NASA Outstanding Public Leadership Medal

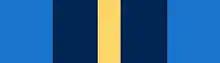
NASA Outstanding Public Leadership Ribbon

The NASA Outstanding Public Leadership Medal is awarded to individuals who were not Government employees during the period in which the accomplishment was achieved, "for notable leadership accomplishments that have significantly influenced the NASA Mission."